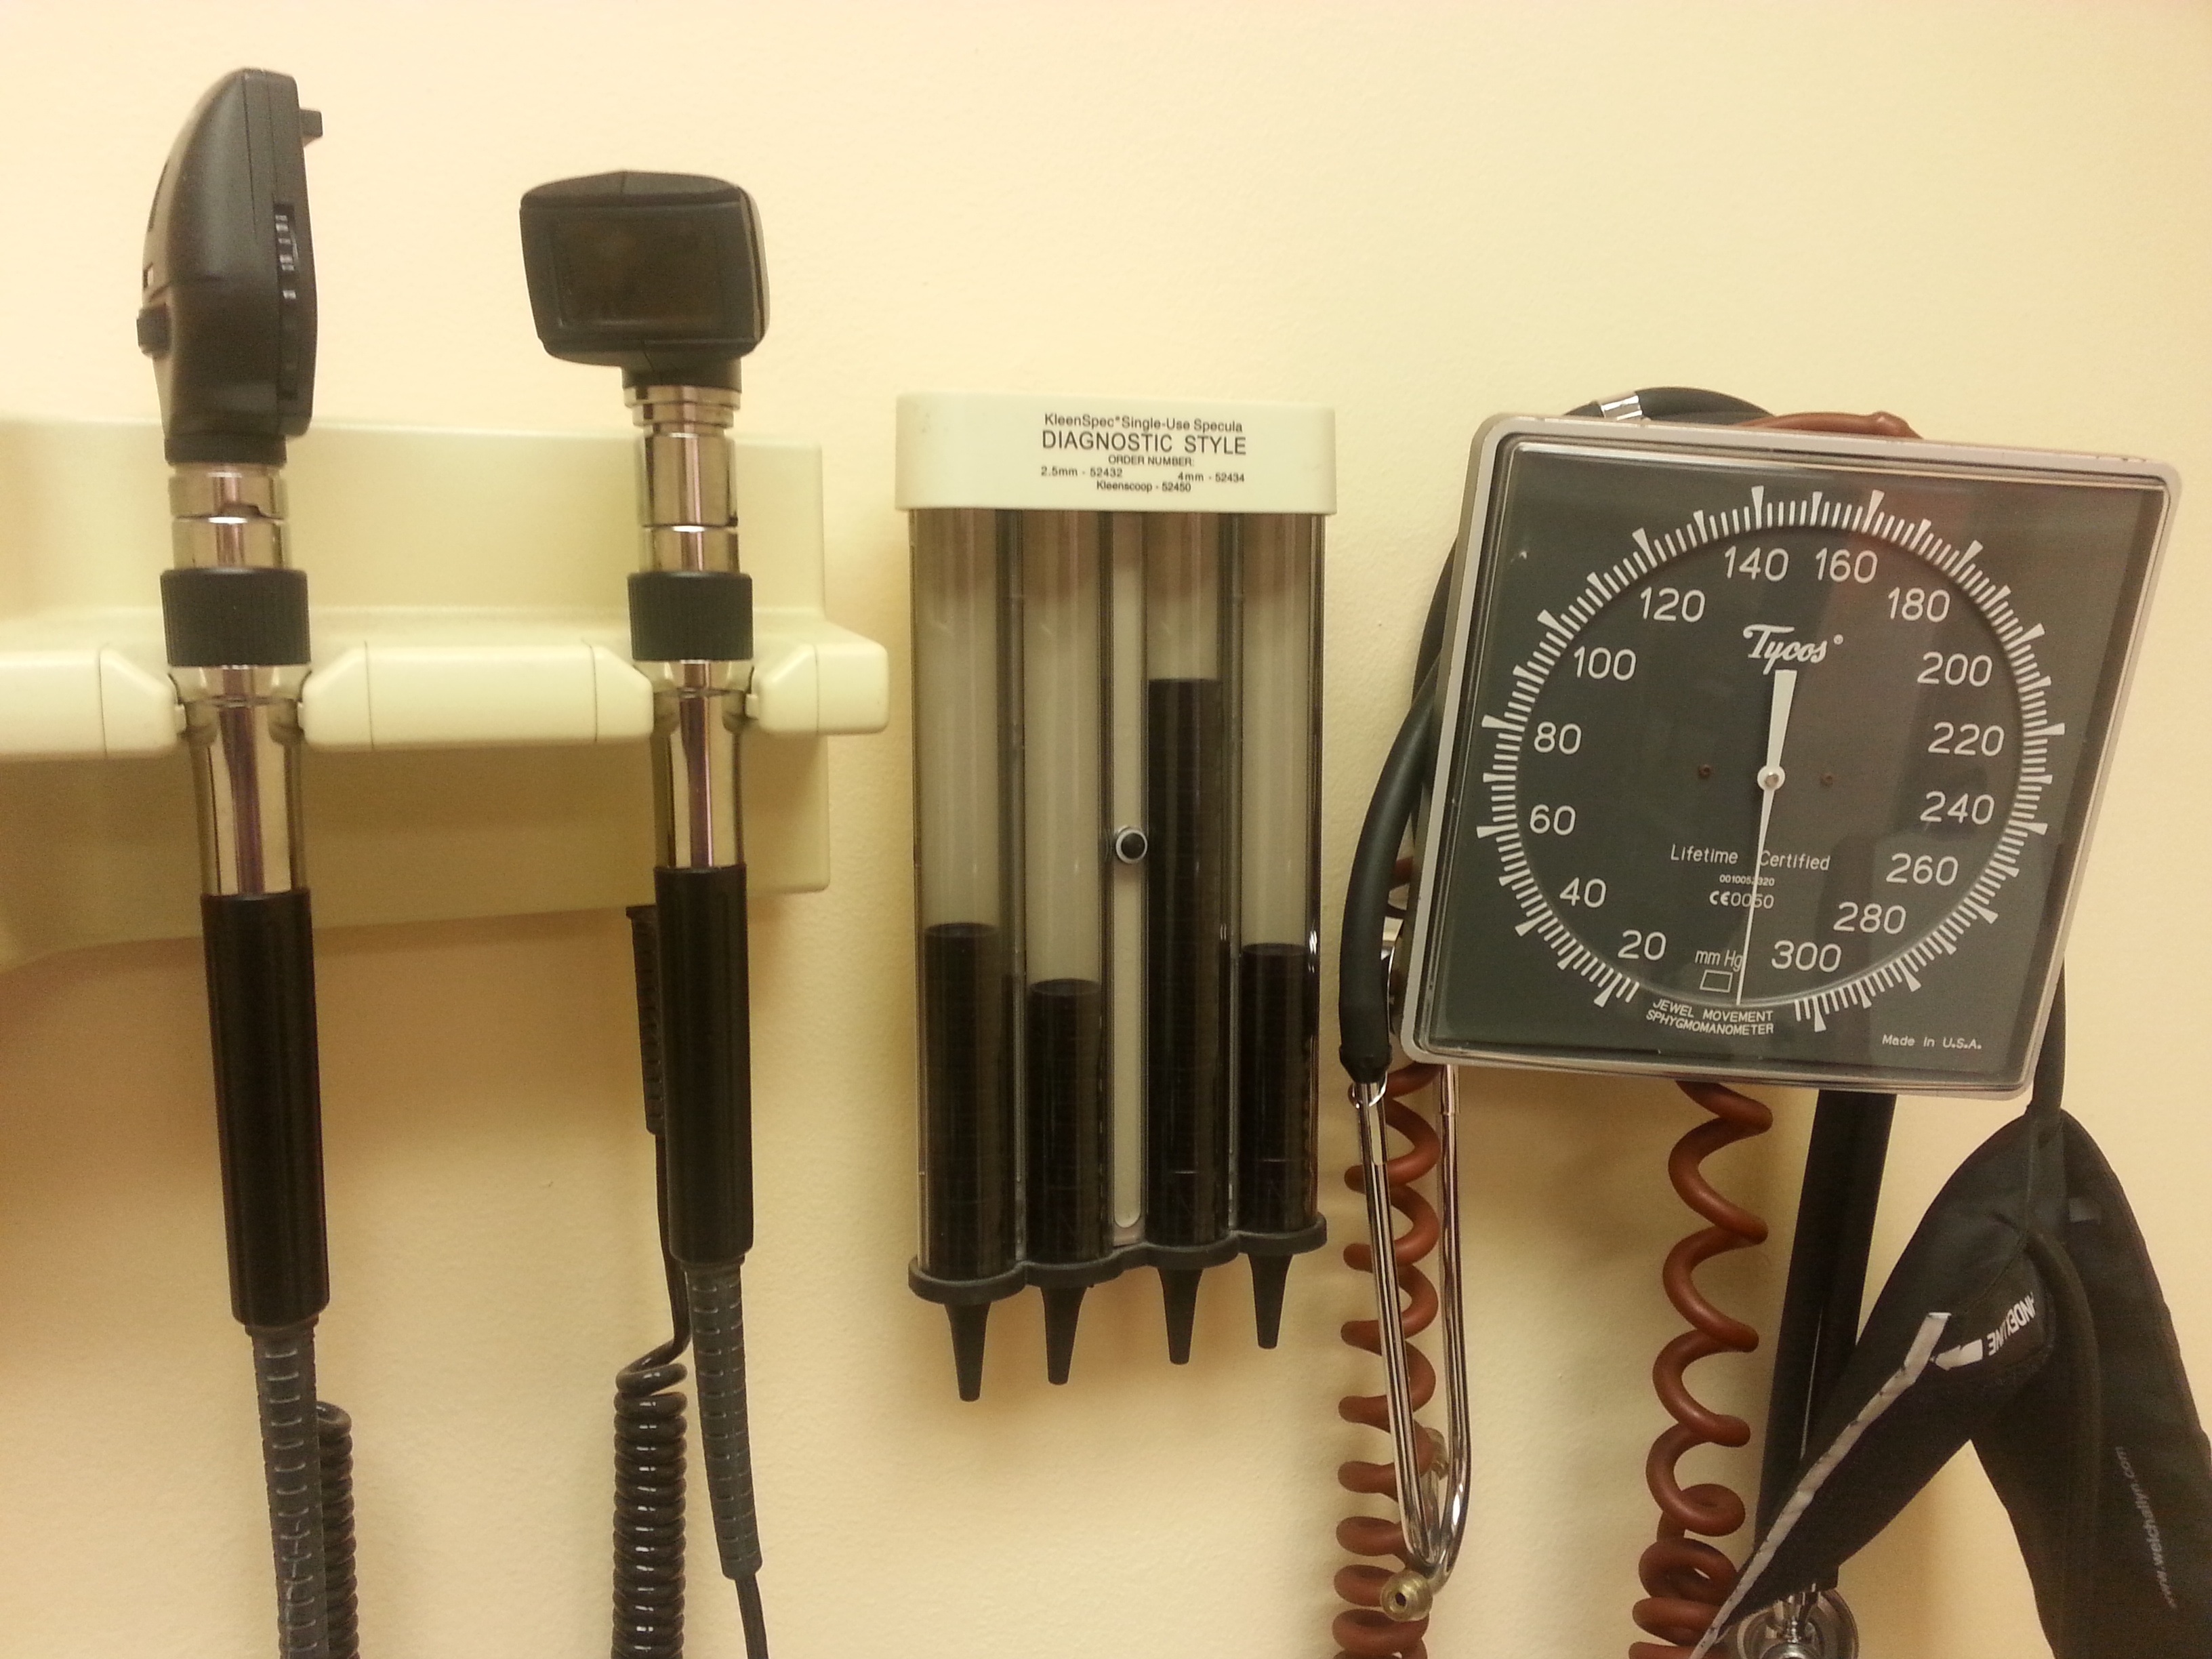
tool, equipment, instrument, professional, medicine, measurement, hospital, medical, healthcare, examination, stethoscope, product design, camera accessory, medical instruments